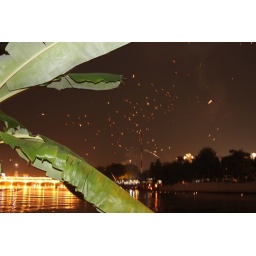
Lanterns in the sky over Ping river